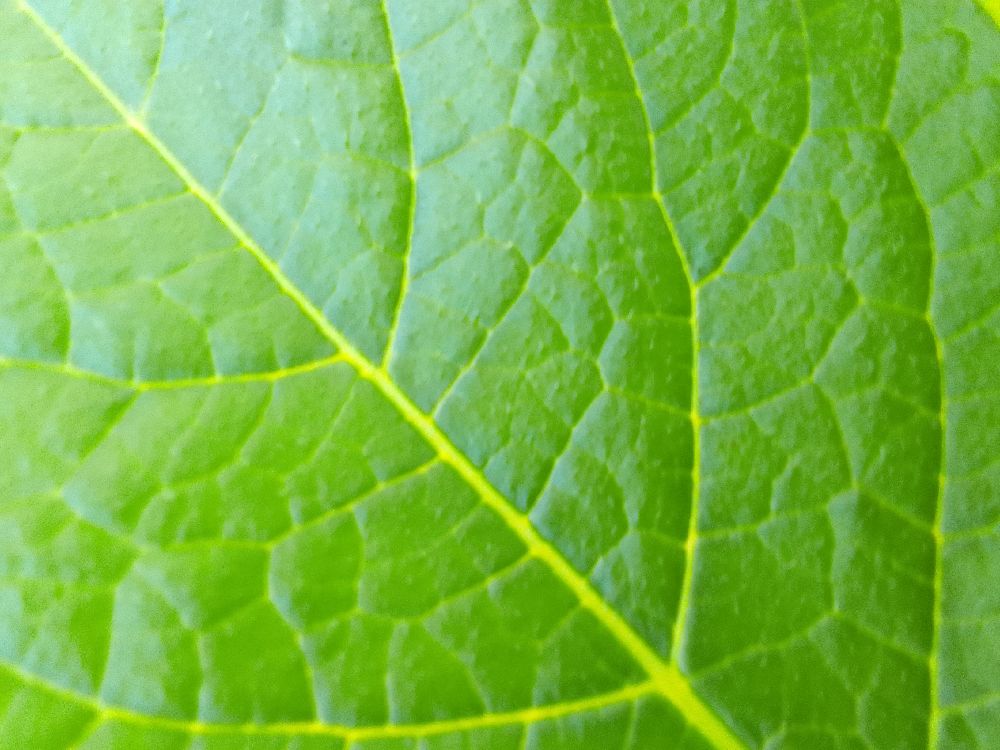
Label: Healthy